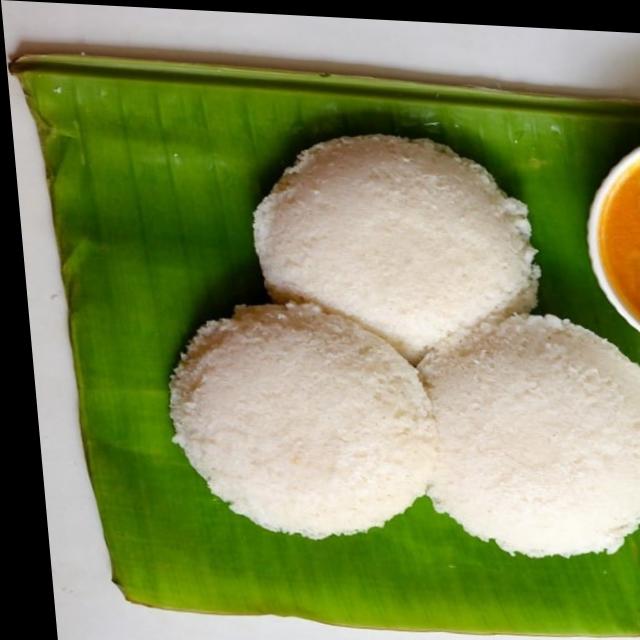
Dish: idli